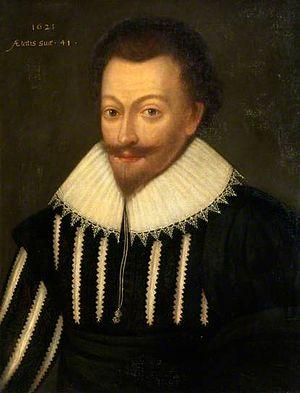
Sir Robert Gordon, 1ᵉʳ Baronet, né le 15 mai 1580 à Dunrobin dans l'ancien comté de Sutherland, et mort en 1656 à Gordonstoun, dans le comté de Moray, est un historien et politicien écossais.